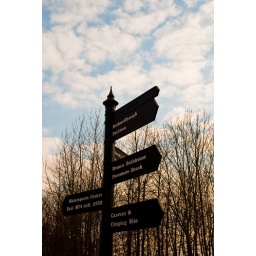
070310_ a street sign in Strathclyde Park